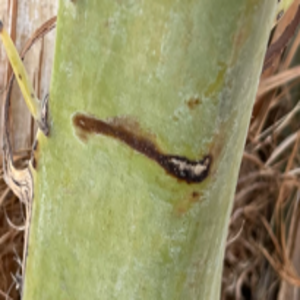
Label: Black Scorch